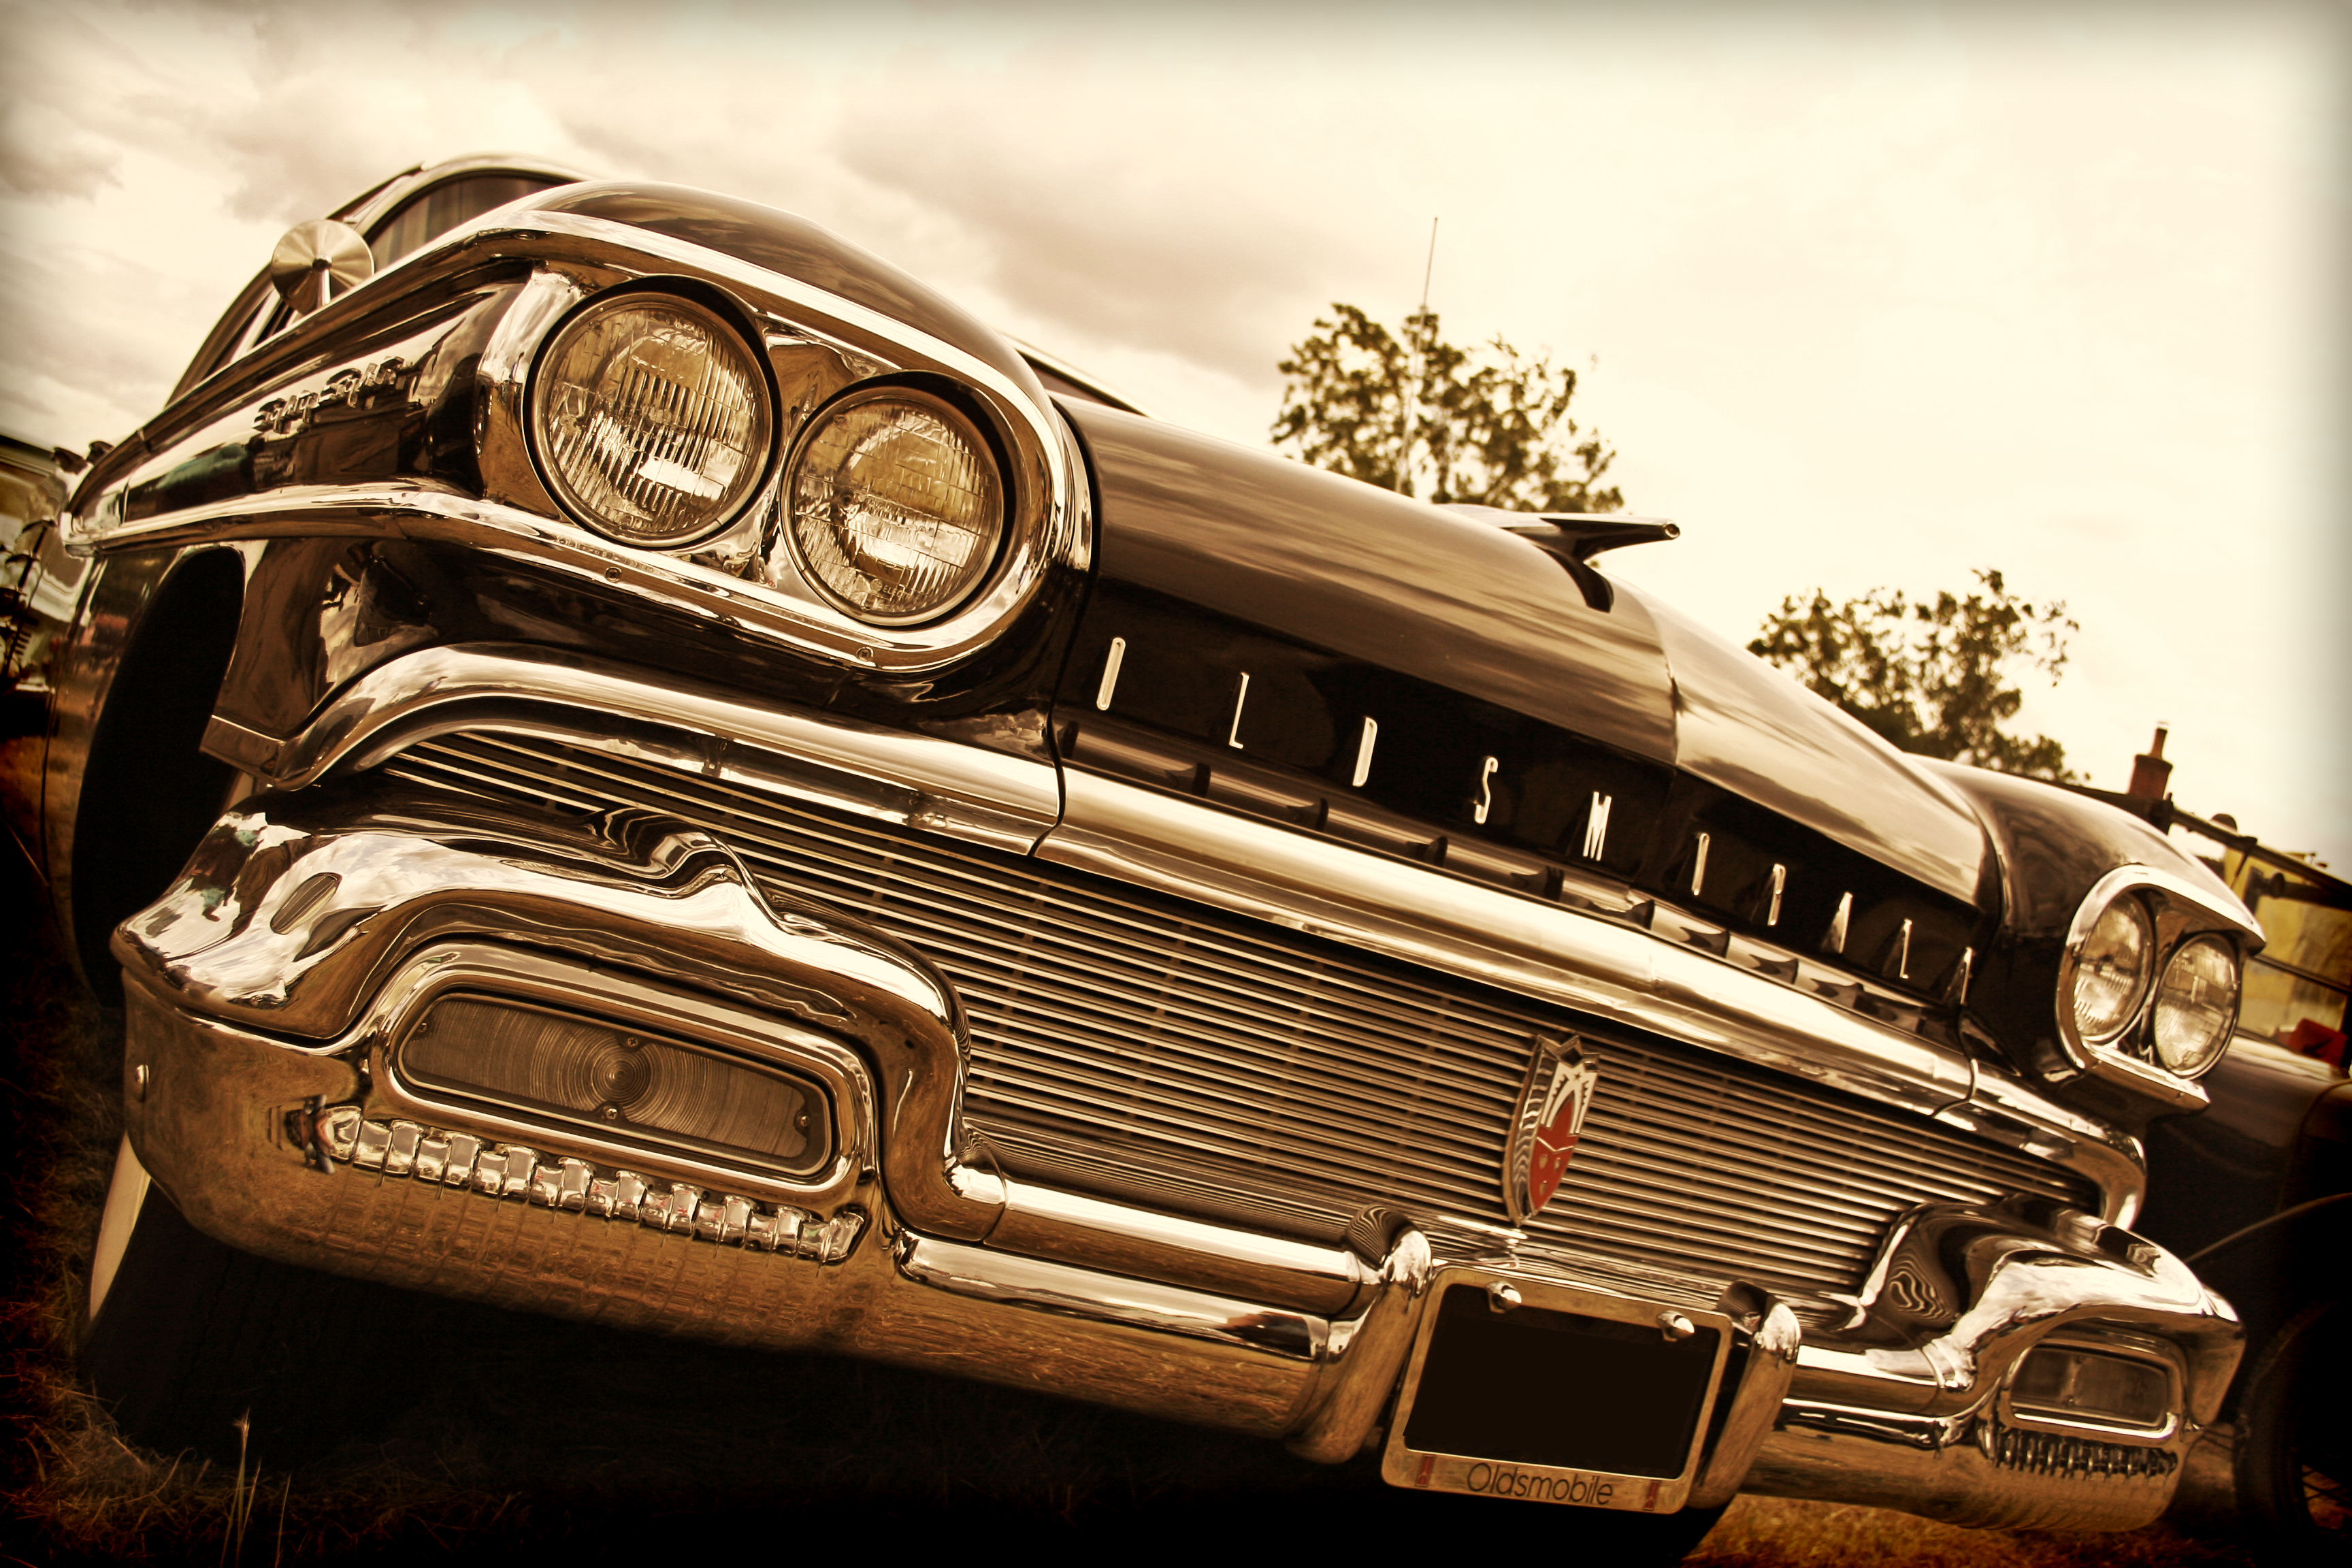
car, vintage, vehicle, automotive, motor vehicle, vintage car, bumper, sepia, classic, antique car, land vehicle, automobile make, automotive exterior, automotive design, luxury vehicle, royalty free images